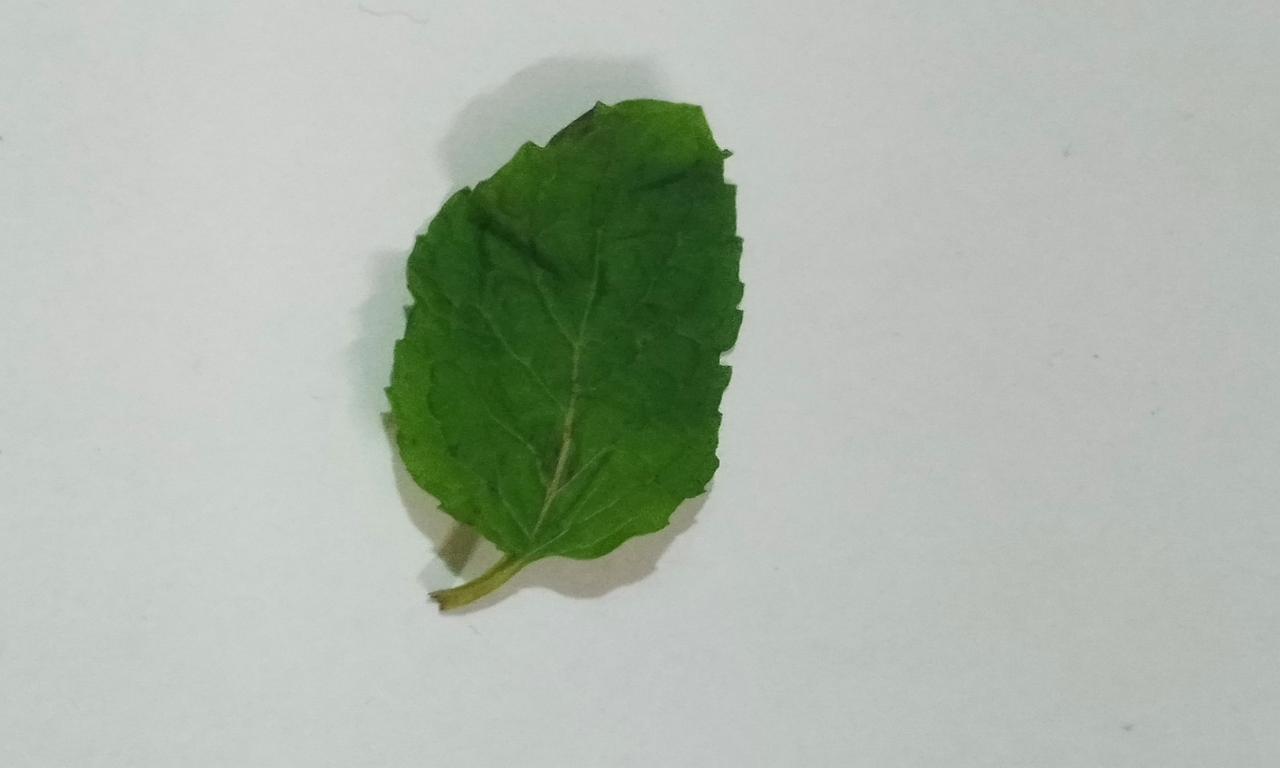
Label: Fresh